Foreign relations of Israel

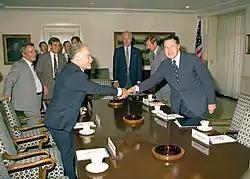
Yitzhak Shamir with U.S. Secretary of Defense Caspar Weinberger, 1982

Norway was one of the first countries to recognize Israel on 4 February 1949. Both countries established diplomatic relations later that year. Israel has an embassy which serves Norway and Iceland in Oslo. Norway has an embassy in Tel Aviv and 2 honorary consulates (in Eilat and Haifa). Israels Venner på Stortinget "(Friends of Israel in the Parliament of Norway)" is a pro-Israel caucus group consisting of members of the Parliament of Norway (Stortinget).